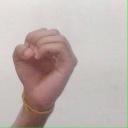
अक्षर: ऊ